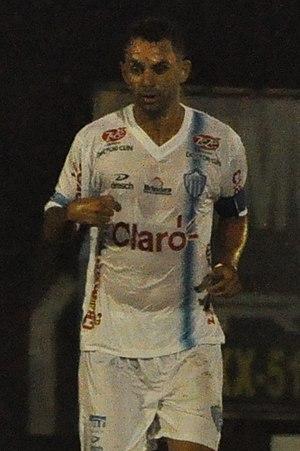
Márcio Rodrigues, surnommé Magrão, est un footballeur brésilien né le 20 décembre 1978 à São Paulo. Il occupe le poste de milieu défensif au Al-Wahda Abu Dhabi et a joué avec l'équipe du Brésil.